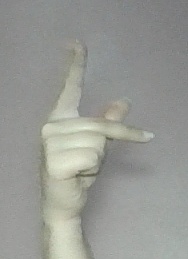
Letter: dha